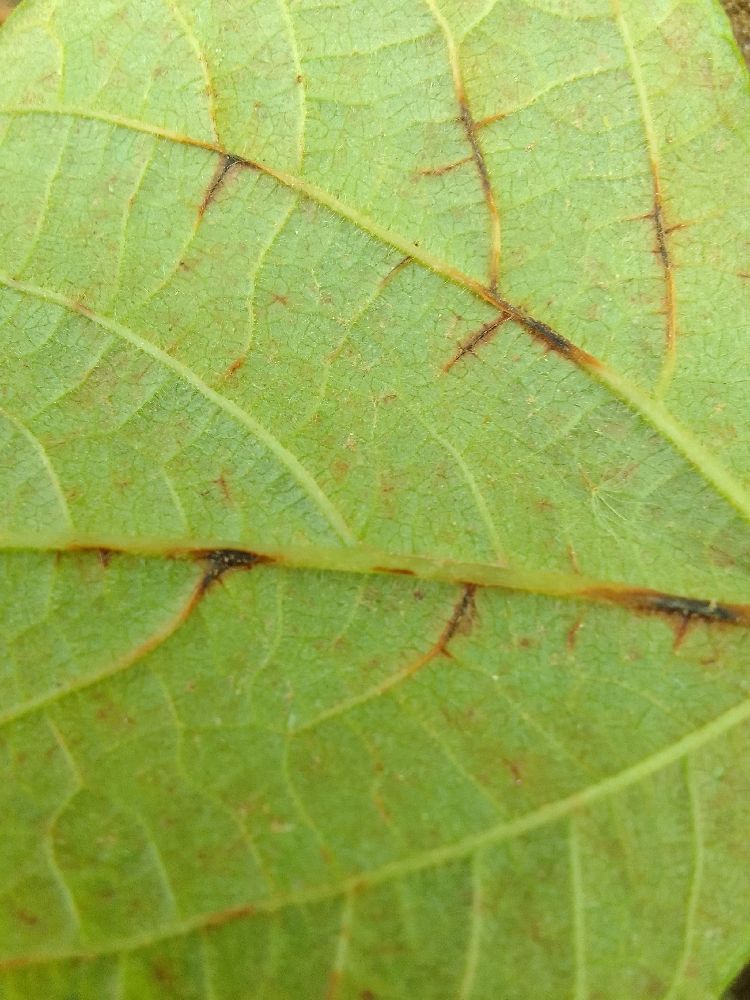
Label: anthracnose